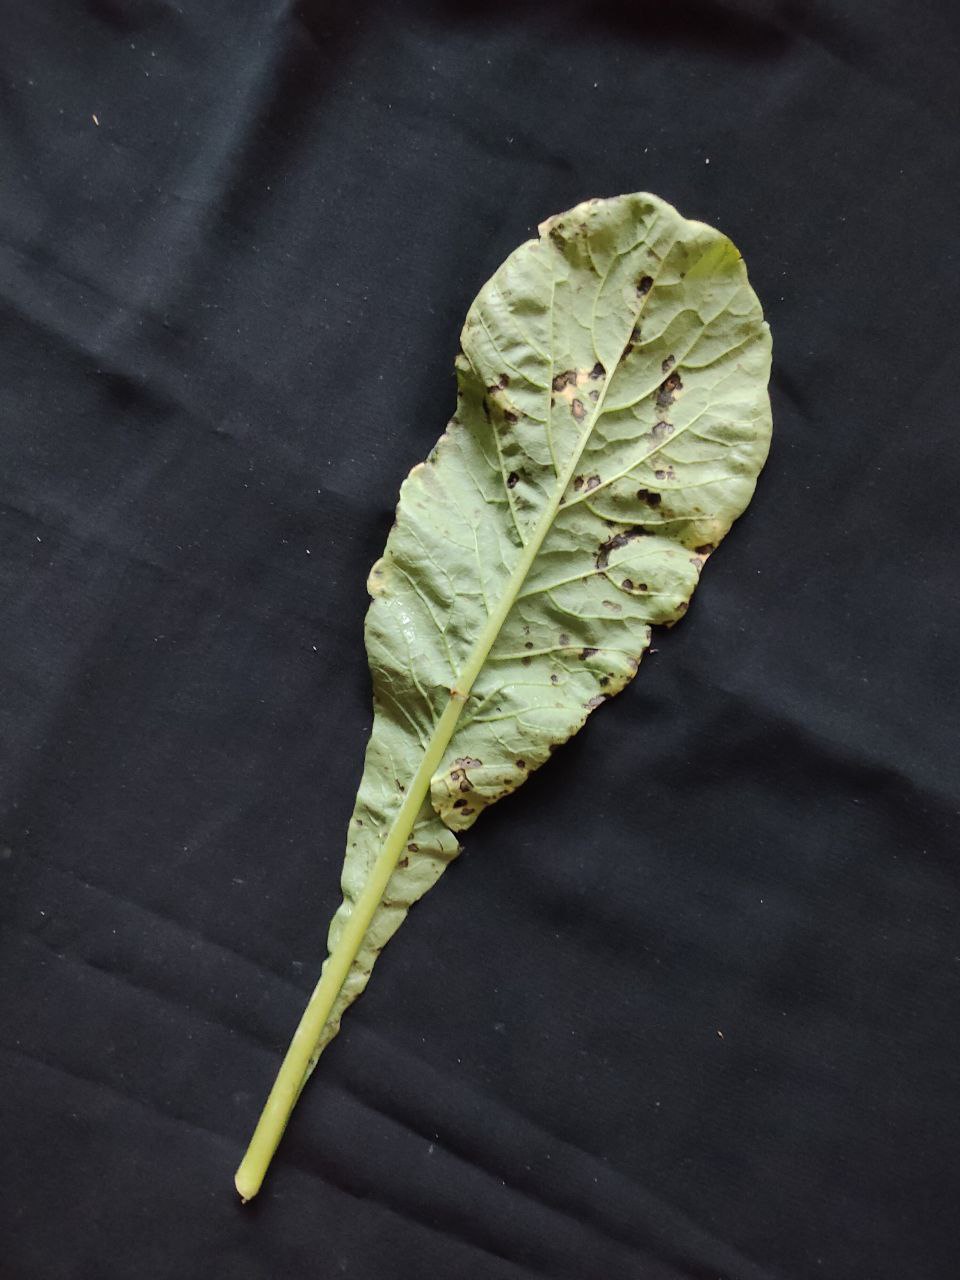
Label: Black leaf spot